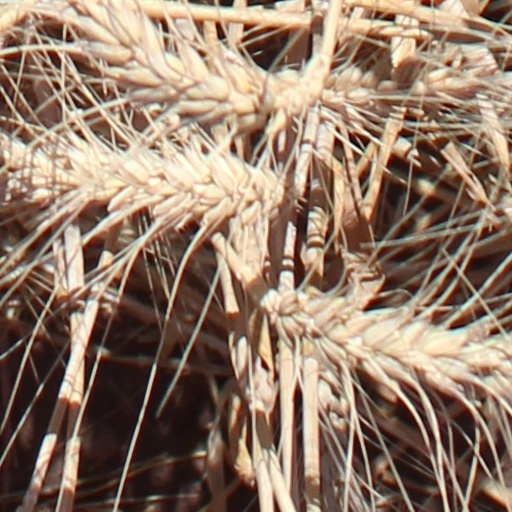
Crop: wheat